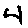
Label: 4